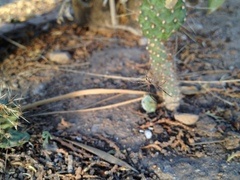
Species: Lactrodectus_hesperus